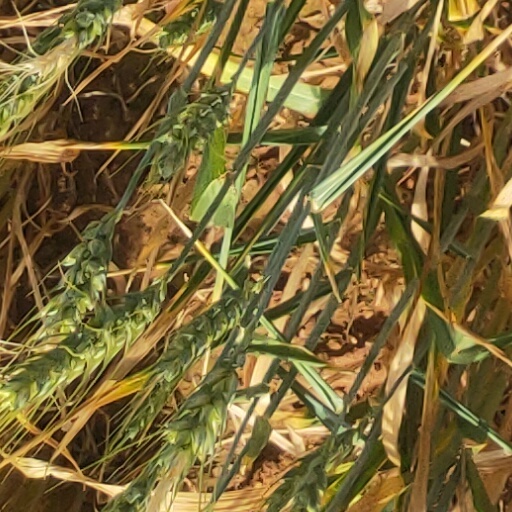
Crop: wheat